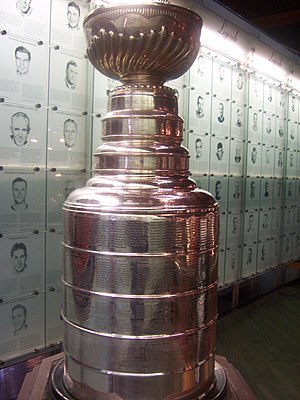
Stanley Cup
Stanley Cuppen
Stanley Cup'en er det trofæ der gives til vinderen af National Hockey League, NHL, den bedste nordamerikanske ishockeyliga. Det blev doneret af Lord Stanley af Preston i 1892. Trofæet var oprindeligt kendt under navnet Dominion Hockey Challenge Cup og blev givet til det bedste amatør-ishockeyhold i Canada. Siden 1926 har det dog de facto været at betragte som et trofæ der blev givet til vinderen af NHL.